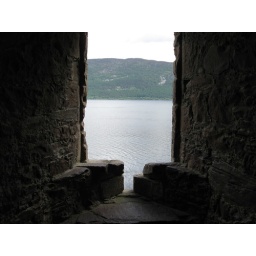
View of Loch Ness out of a window in the tower at Urquhart Castle